Longnü

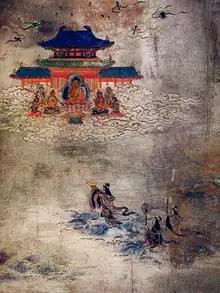
The dragon king's daughter presents her priceless jewel to the Buddha; frontispiece of a 12th-century Lotus Sutra handscroll in the "Heike Nokyo".

Longnü is depicted in the 12th Chapter of the "Lotus Sūtra" (Skt. "Saddharma Puṇḍarīka Sūtra") as being full of wisdom and achieving instant enlightenment. In the "Lotus Sūtra", Mañjuśrī Bodhisattva speaks of her, saying: